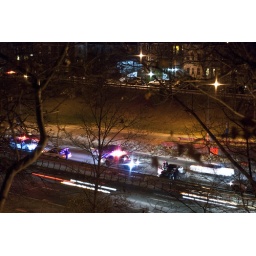
Heard a crash and looked out to the highway to see this car sideways against the middle divider. Ouch!